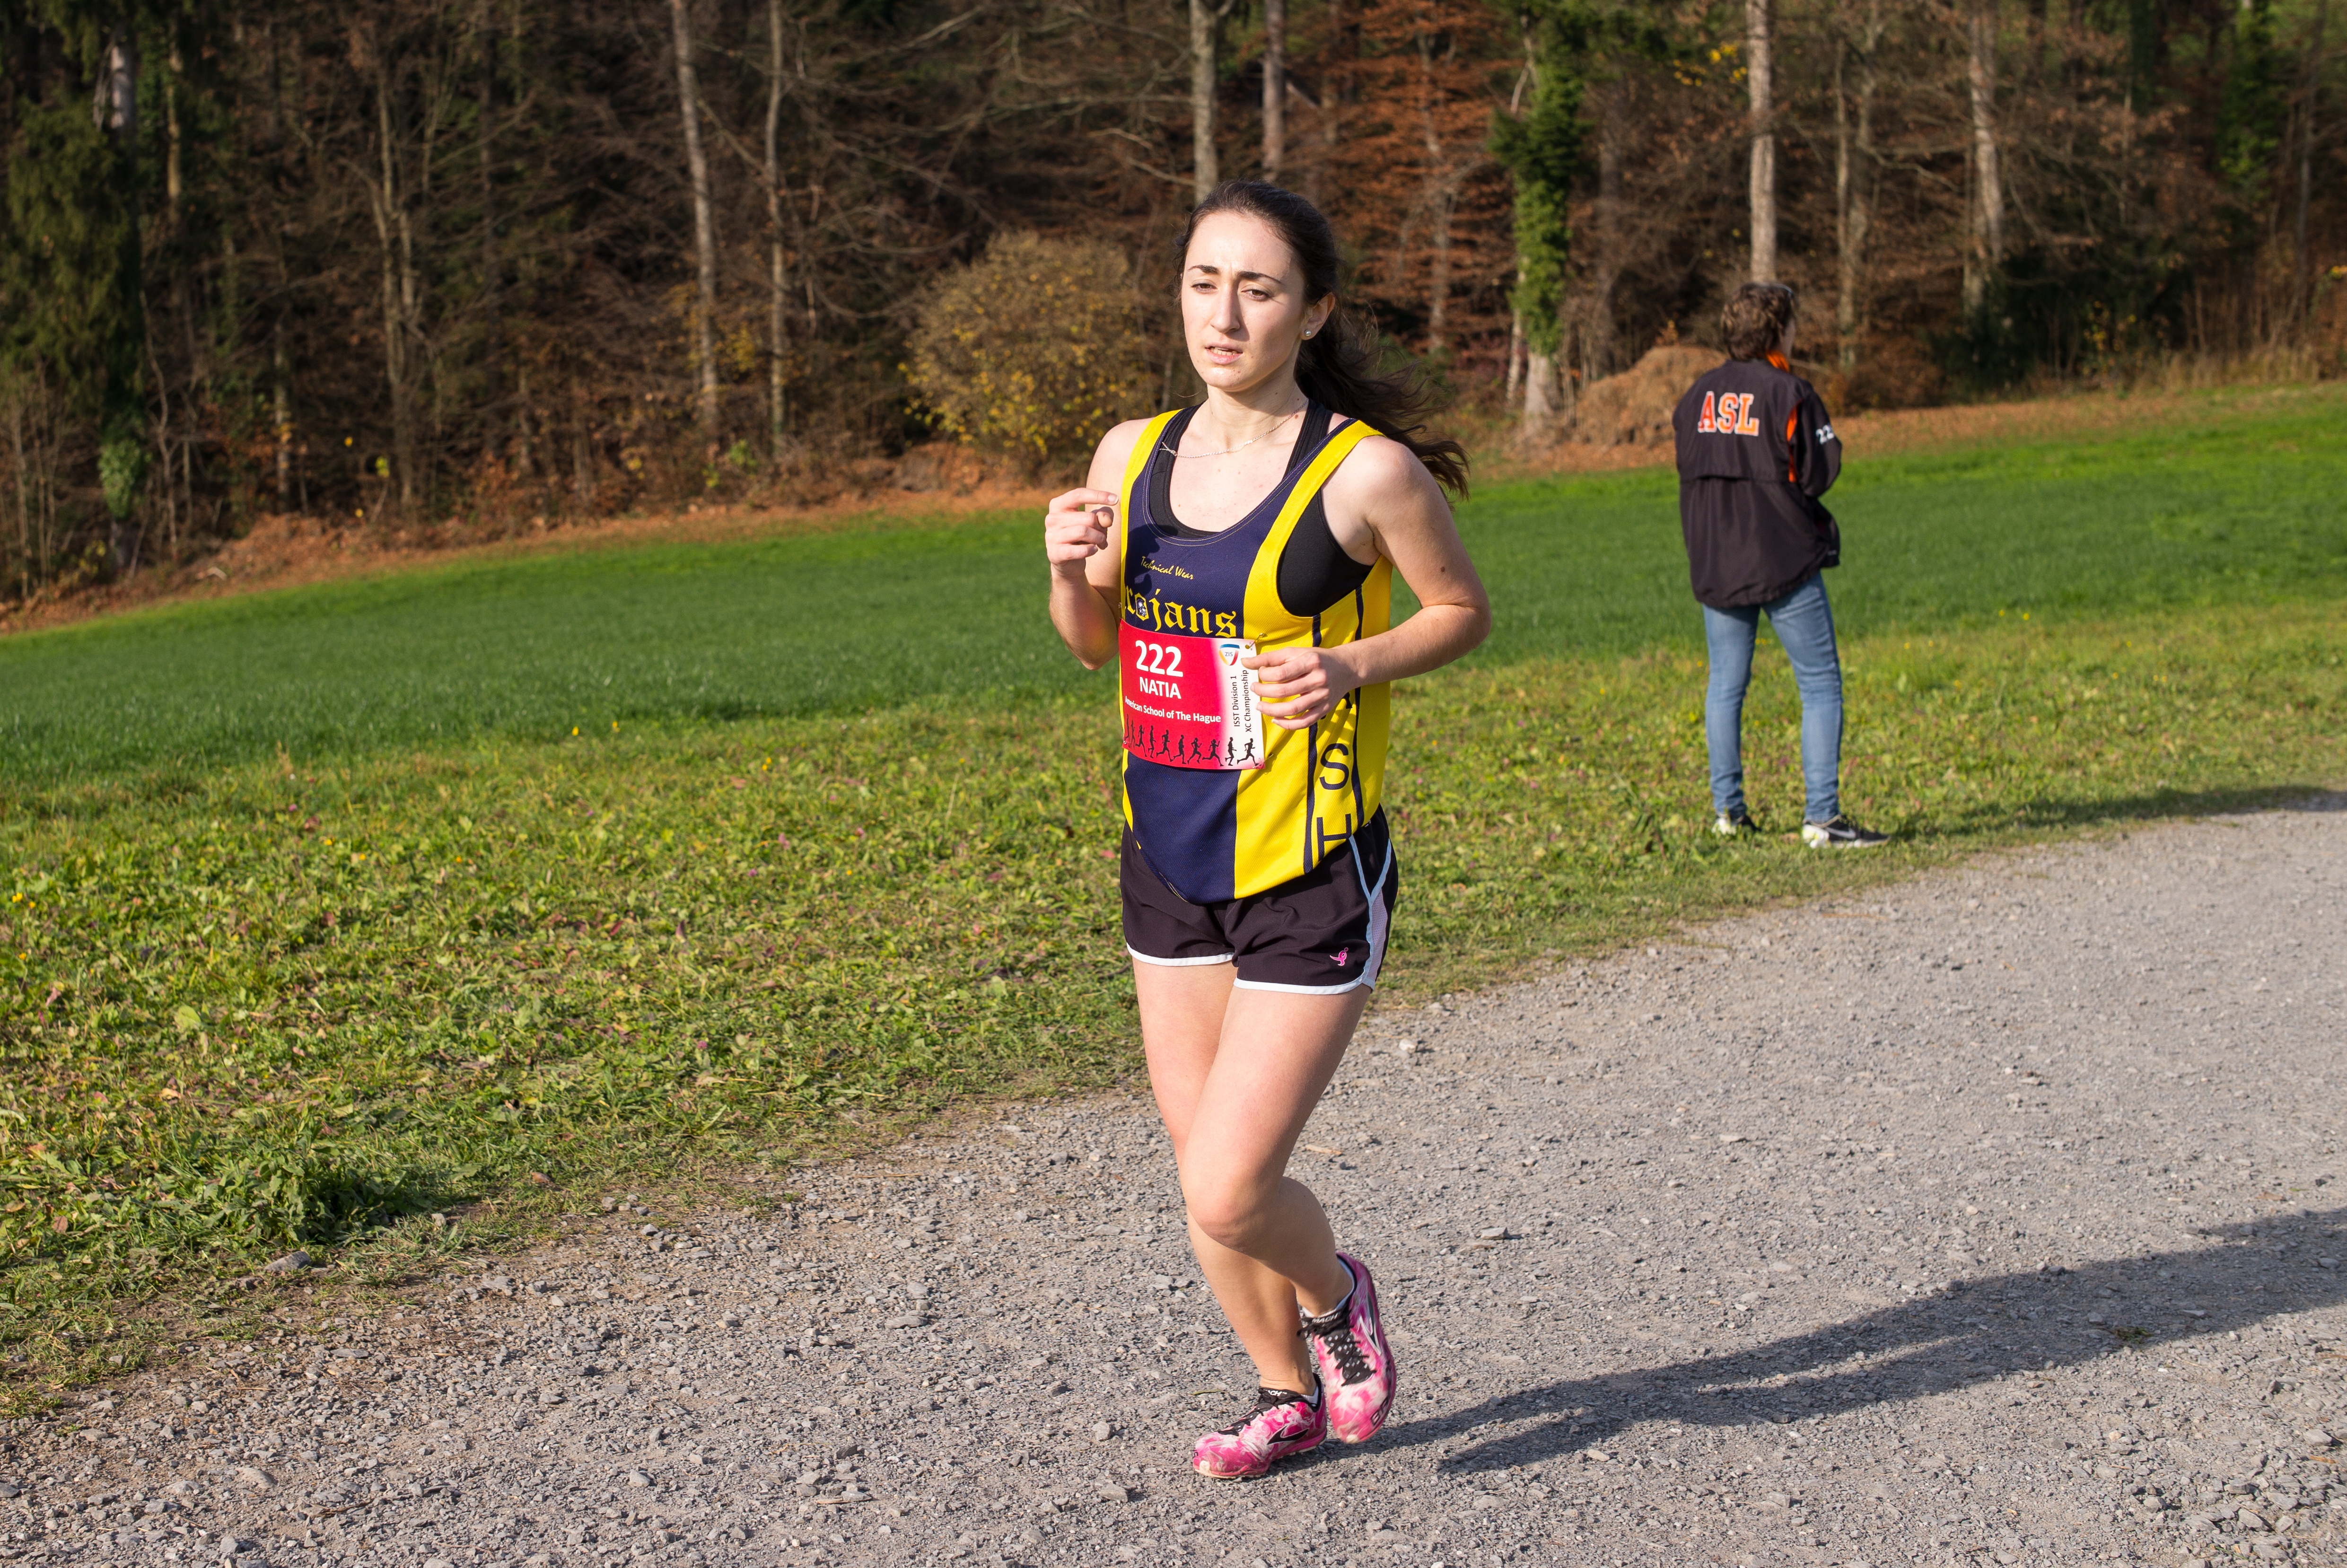
person, trail, running, run, country, recreation, europe, jogging, runner, cross, ash, 2015, race, hague, girls, m, american, team, sports, 50, switzerland, school, zurich, runners, endurance, leica, 240, summilux, varsity, athletics, meet, isst, tournament, xc, physical exercise, outdoor recreation, human action, individual sports, endurance sports, ultramarathon, duathlon, long distance running, cross country running